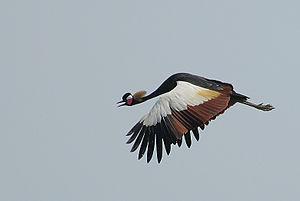
La Grue couronnée est une espèce d'oiseau de la famille des grues.